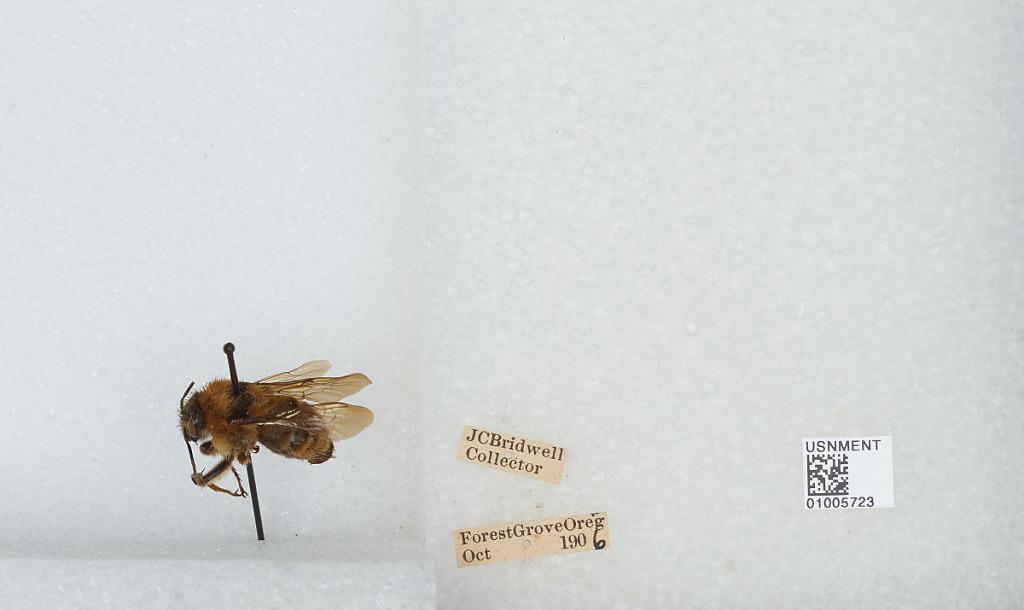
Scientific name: Bombus (Fervidobombus) californicus Smith
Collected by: J. Bridwell
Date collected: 1906-10-
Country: United States
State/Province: Oregon
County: Washington
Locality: Forest Grove
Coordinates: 45.5197, -123.111